Bernward Doors

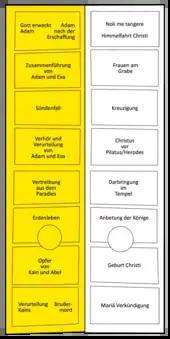
Iconographic program of the Bernward Doors, in German

The Bernward Doors depict scenes from the Book of Genesis (left door) arranged in parallel to scenes from the Gospels (right door). The scenes are organized based on the principle that Adam and Christ mirror each other - with Christ's sacrificial death redeeming Adam's sin. The left door depicts the increasing estrangement of humanity from God from top to bottom: the Creation, the Fall, Cain's murder of Abel. The right door shows the redemptive work of Christ from bottom to top: the Annunciation and Nativity, the Passion, the Resurrection). The depictions of the right door, in which the birth and childhood of Jesus are followed immediately by his passion and resurrection, are complemented thematically by the depiction of his life and ministry on the Bernward Column, which was probably also donated by Bernward, and stood in the east choir of St. Michael's until the eighteenth century.